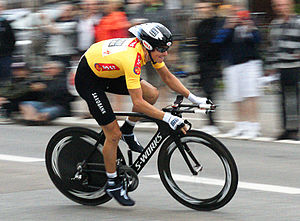
Cykelshorts
Jakob Fuglsang iført sorte cykelshorts og den gule førertrøje under Post Danmark Rundt 2009.
Jakob Fuglsang (DEN) under Post Danmark Rundt 2009, 5. etape (15,5 km enkeltstart)
Cykelshorts, bruges, som navnet antyder, til cykling. Cykelshorts er lavet i et svedtransporterende og afkølende materiale, som giver en tætsiddende pasform. Cykelshorts har typisk et indlæg af skind, som beskytter cyklistens skridt mod friktion og gør bukserne mere behagelige at have på, når man sidder i lang tid på cyklen. Mange tror, at man skal bruge underbukser under cykelbukserne, men det skal man ikke. Det vil nemlig have modsatte virkning. Det vil øge friktionen og give siddesår. Døjer du med sår i skridtet, så er det vigtigt at bruge buksefedt, som afhjælper dette og også beskytter imod infektion.